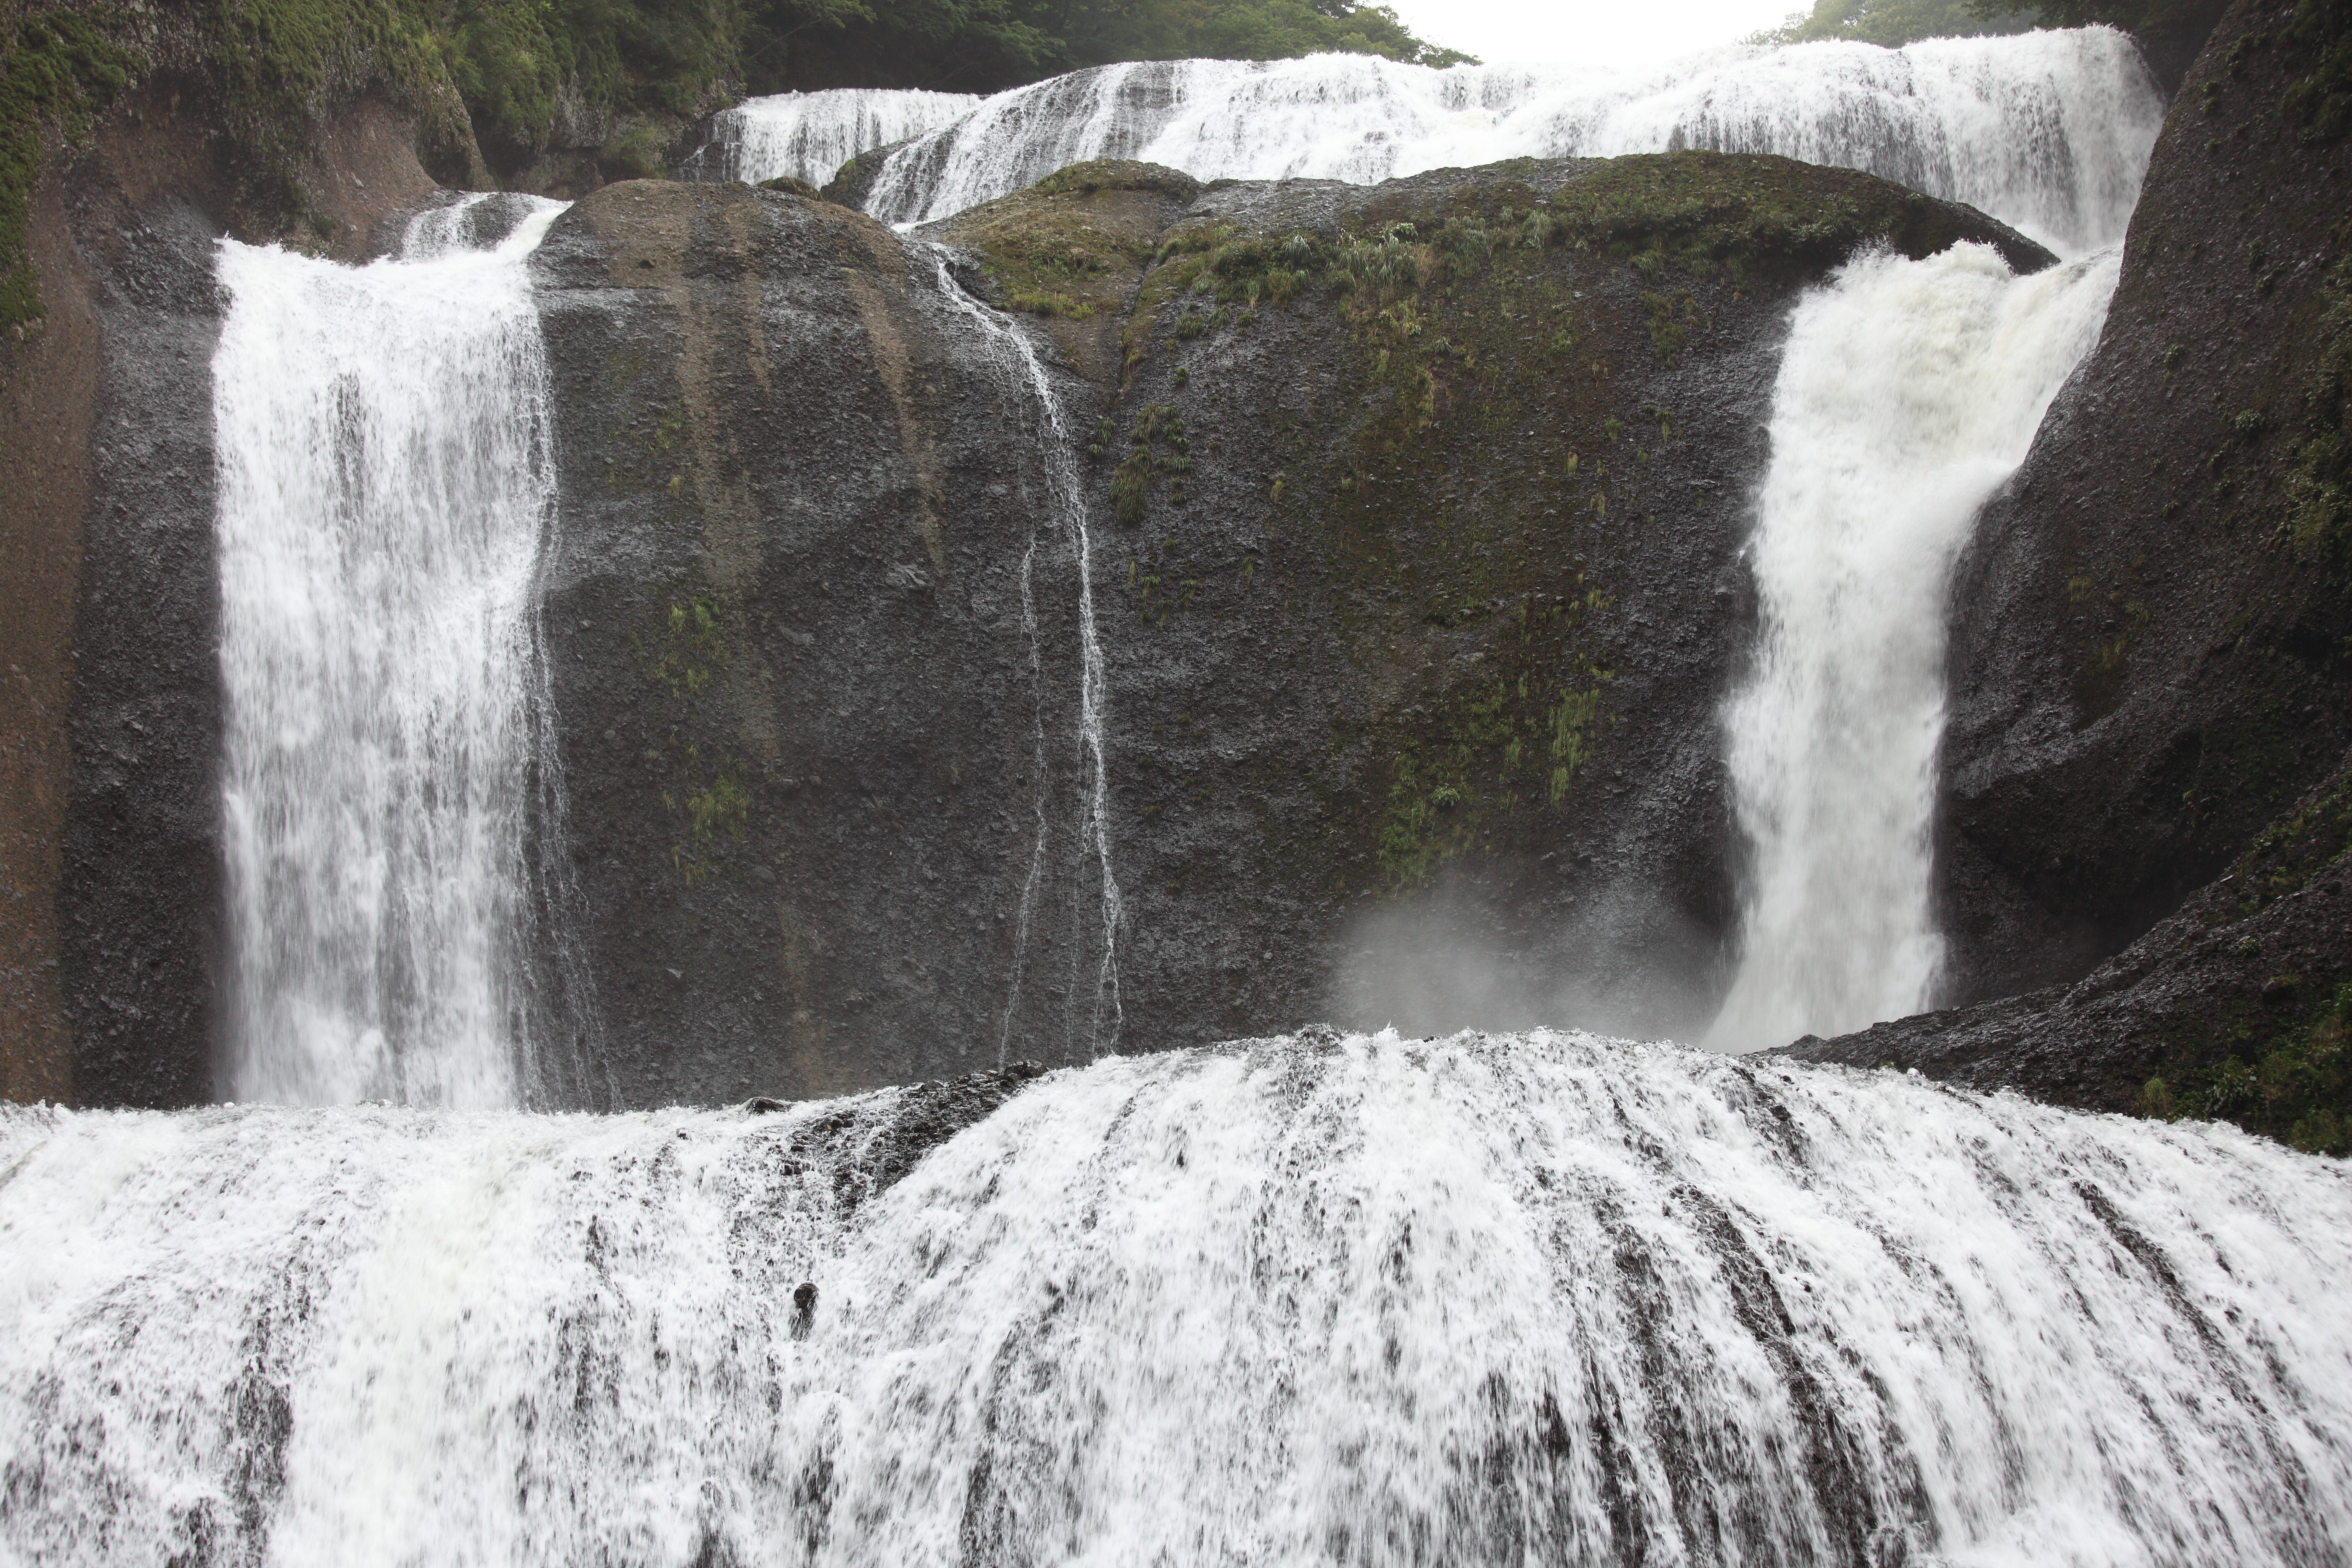
water, waterfall, stream, high, canon, rapid, body of water, eos, 5d, wasserfall, hires, markii, water feature, watercourse, hi, res, resolution